Shepherd's Bush Pavilion

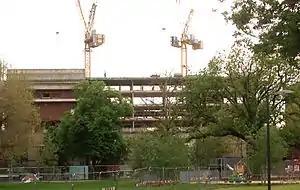
Shepherd's Bush Pavilion Hotel Under Construction in May 2013

Much of the sumptuous interior work would be lost when the building was badly damaged by a flying bomb in 1944, towards the end of World War II, and the original interior was destroyed.